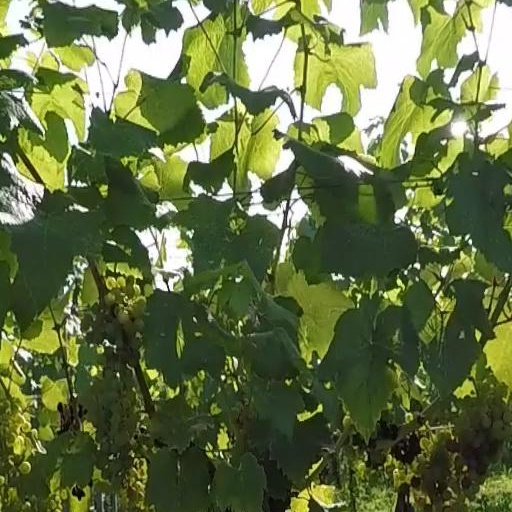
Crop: grape